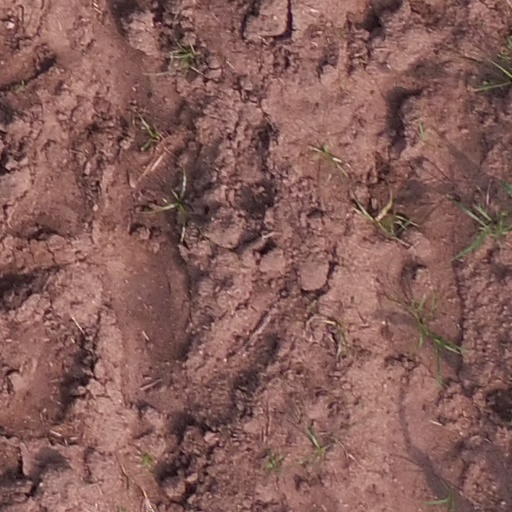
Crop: maize; corn